HSwMS Fylgia

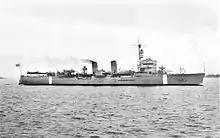
"Fylgia" after the 1939-40 modernisation

"Fylgia" was modernized in 1939–1940. Her 12 coal fired Yarrow-type boilers were replaced with four oil fueled Phenoët-type boilers. The three high stacks were replaced by two lower ones. The main battery's range was extended and a new fire control with central gun control was added. The air defense was completely revamped: the old 57 mm guns were removed and replaced with four 57 mm M/89B-38B anti-aircraft guns. Two dual 40 mm m/36 gyro-stabilized mounts were added and one dual 25 mm m/32 and one 20 mm m/40 guns were also installed.